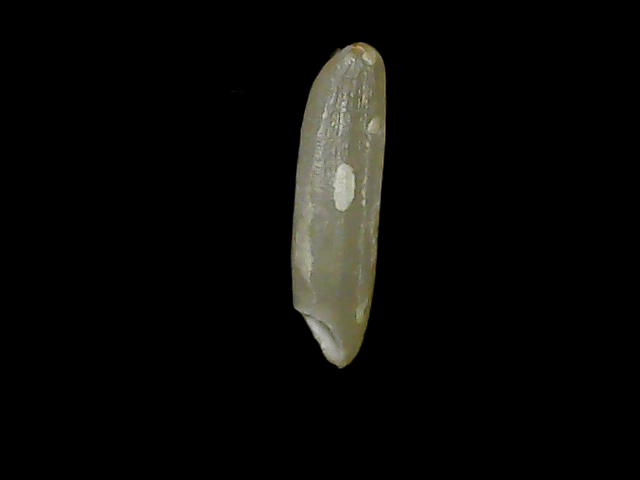
Rice variety: Binadhan19